Tampines Bus Interchange

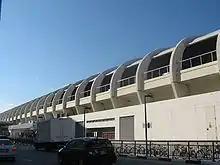
Tampines MRT station

The 3.1-hectare interchange is located in the town centre near Tampines MRT station, with offices and malls in the vicinity. It is housed beside Eastlink Mall in Block 512, an open-air building along Tampines Central 1. It is one of three public bus interchanges in the densely populated town, the others being the nearby Tampines Concourse Bus Interchange and the future Tampines North Integrated Transport Hub further up north.